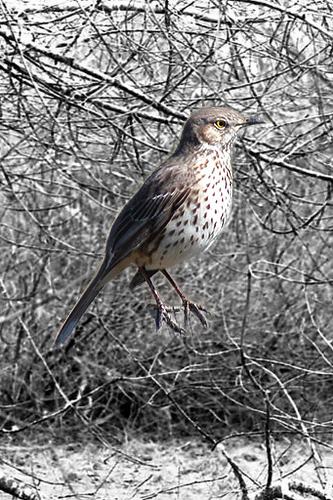
Bird species: Sage_Thrasher
Bird type: landbird
Background: land